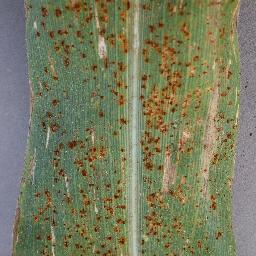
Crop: corn
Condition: (maize)_cercospora_spot_gray_spot